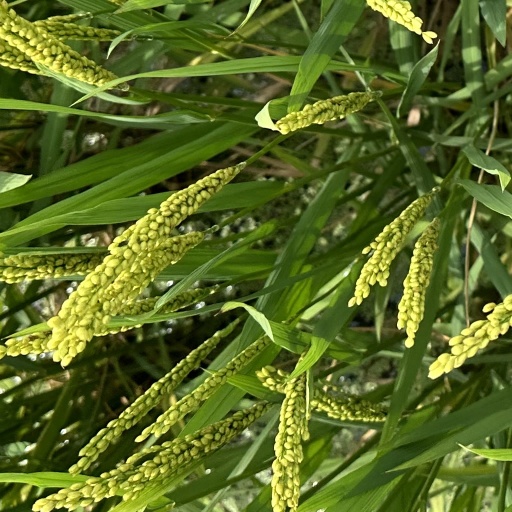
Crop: rice